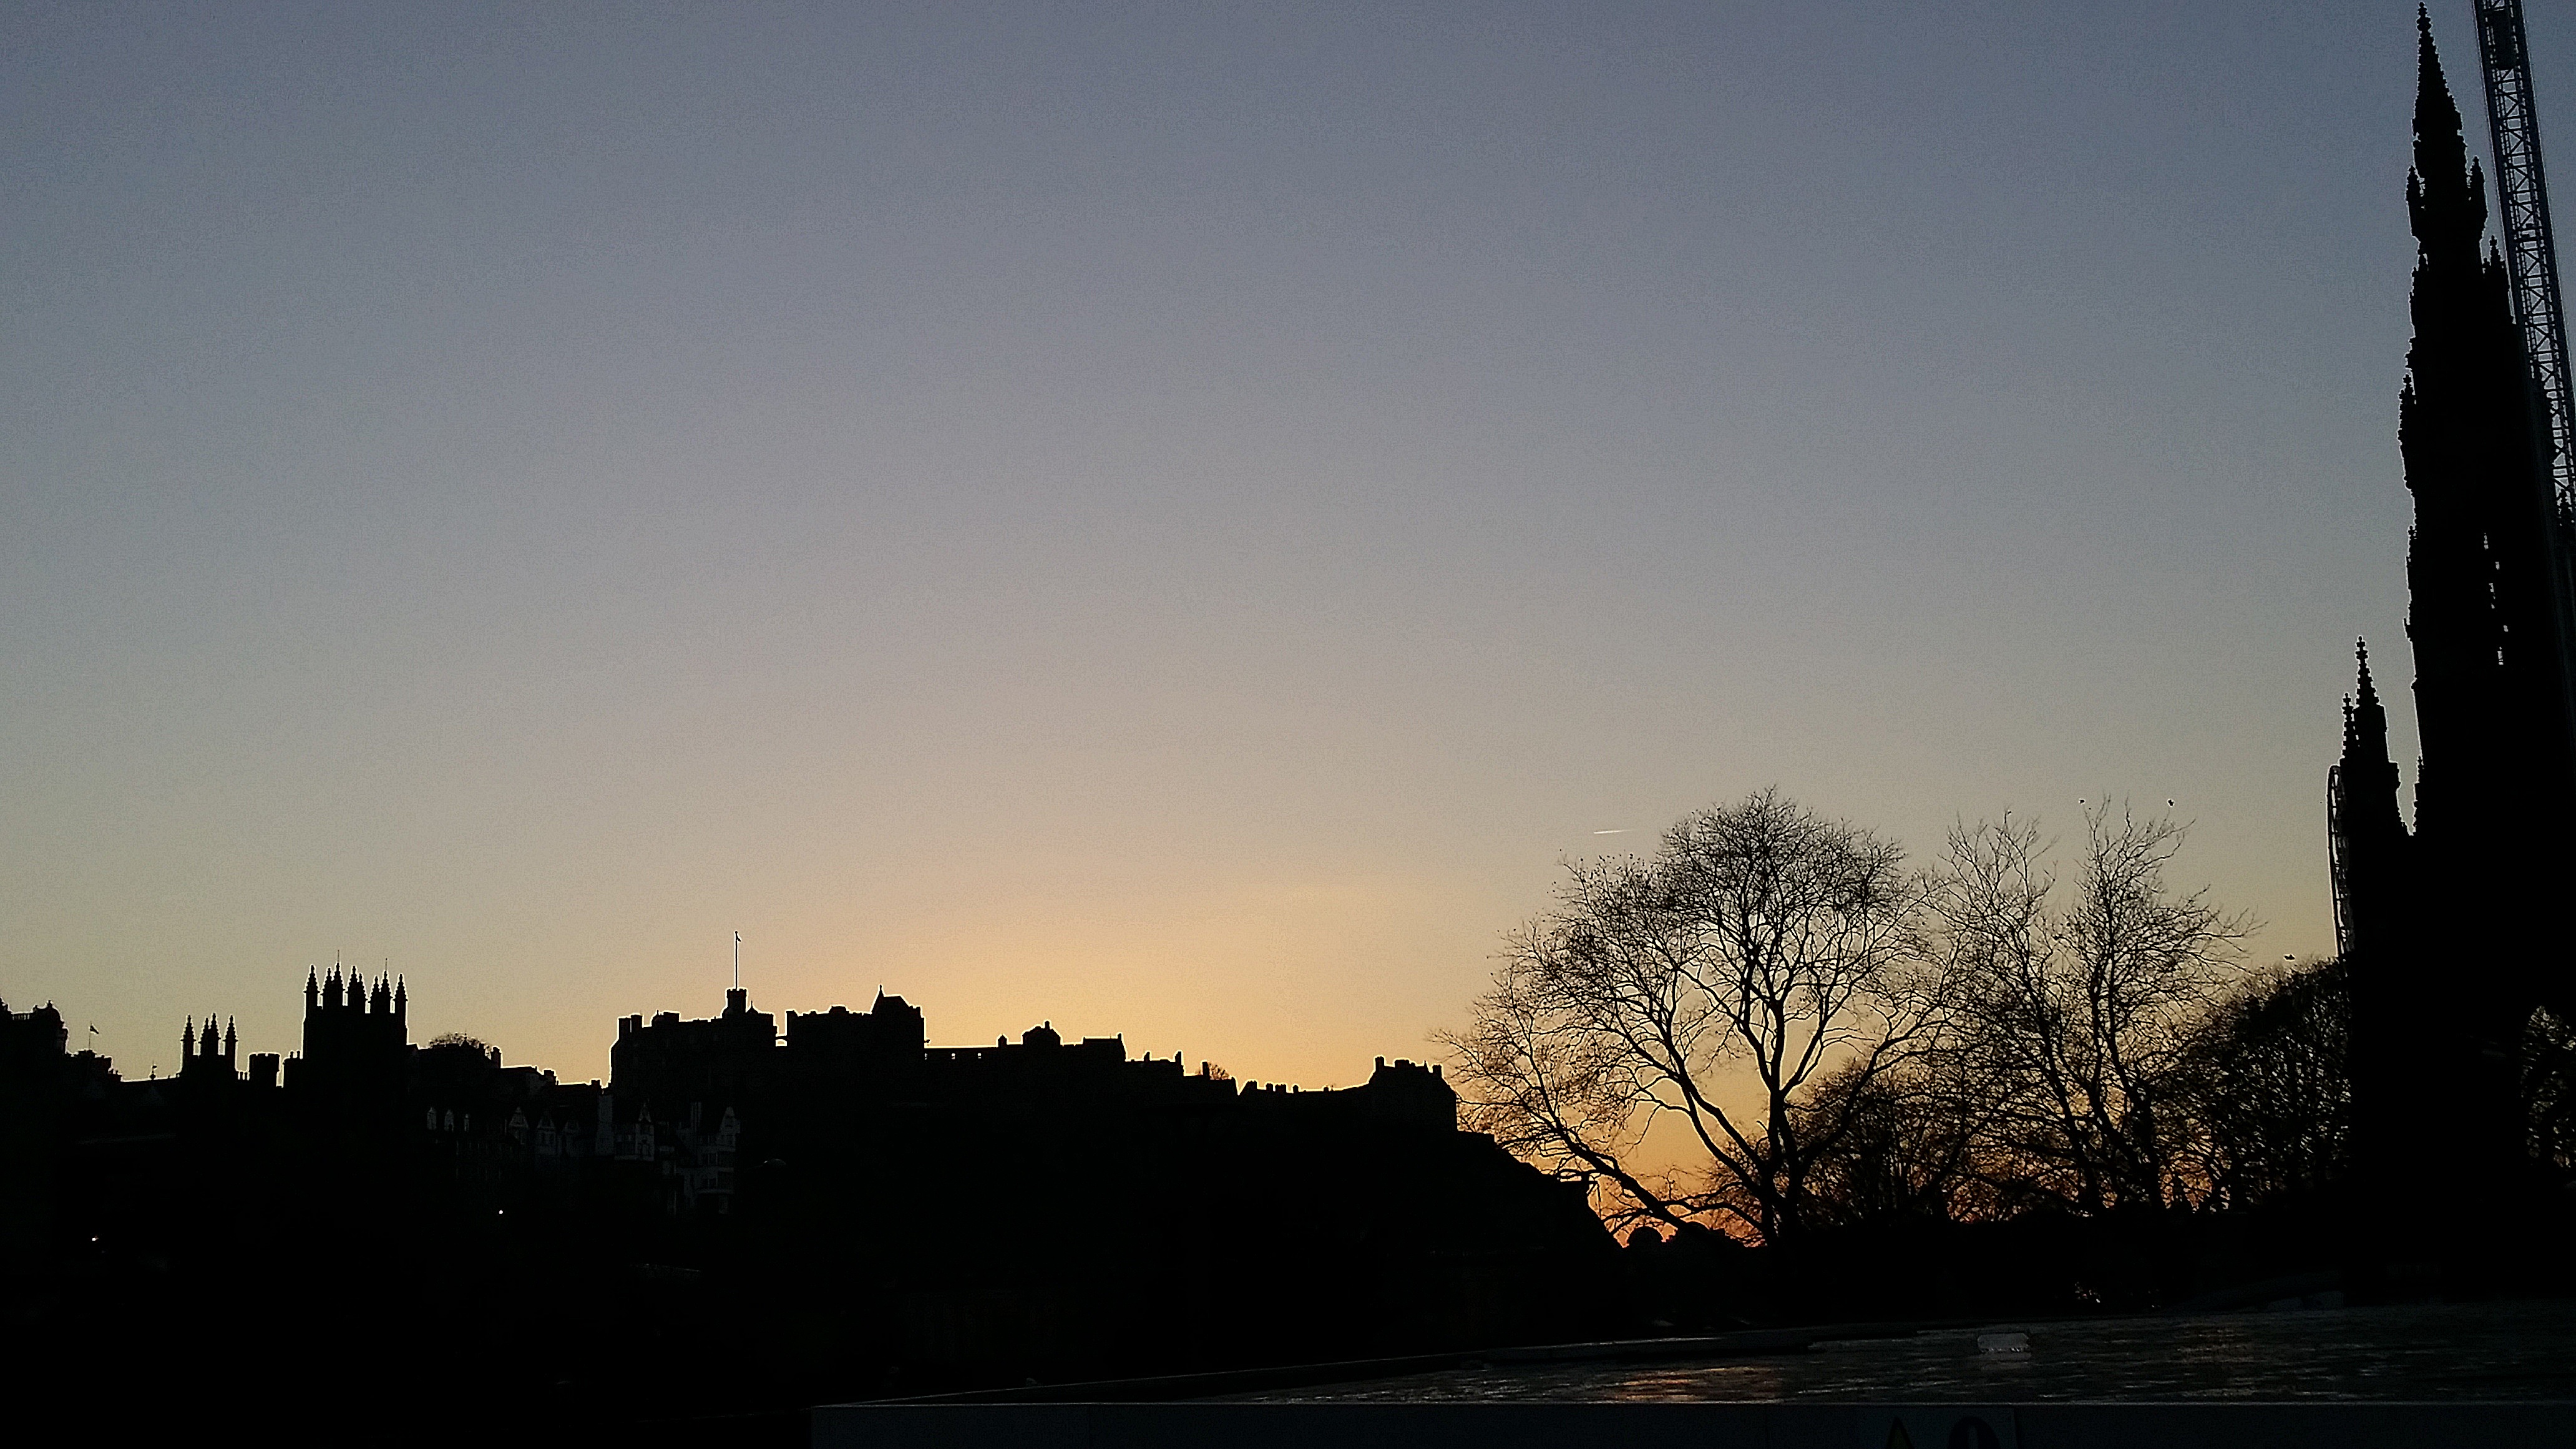
tree, horizon, cloud, sky, sun, sunrise, sunset, skyline, sunlight, morning, dawn, dusk, evening, reflection, atmospheric phenomenon